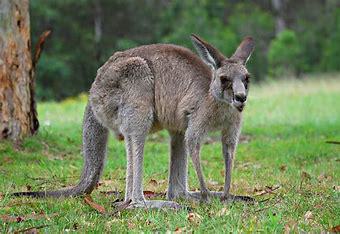
Brand: KangaROOS
Model: 100